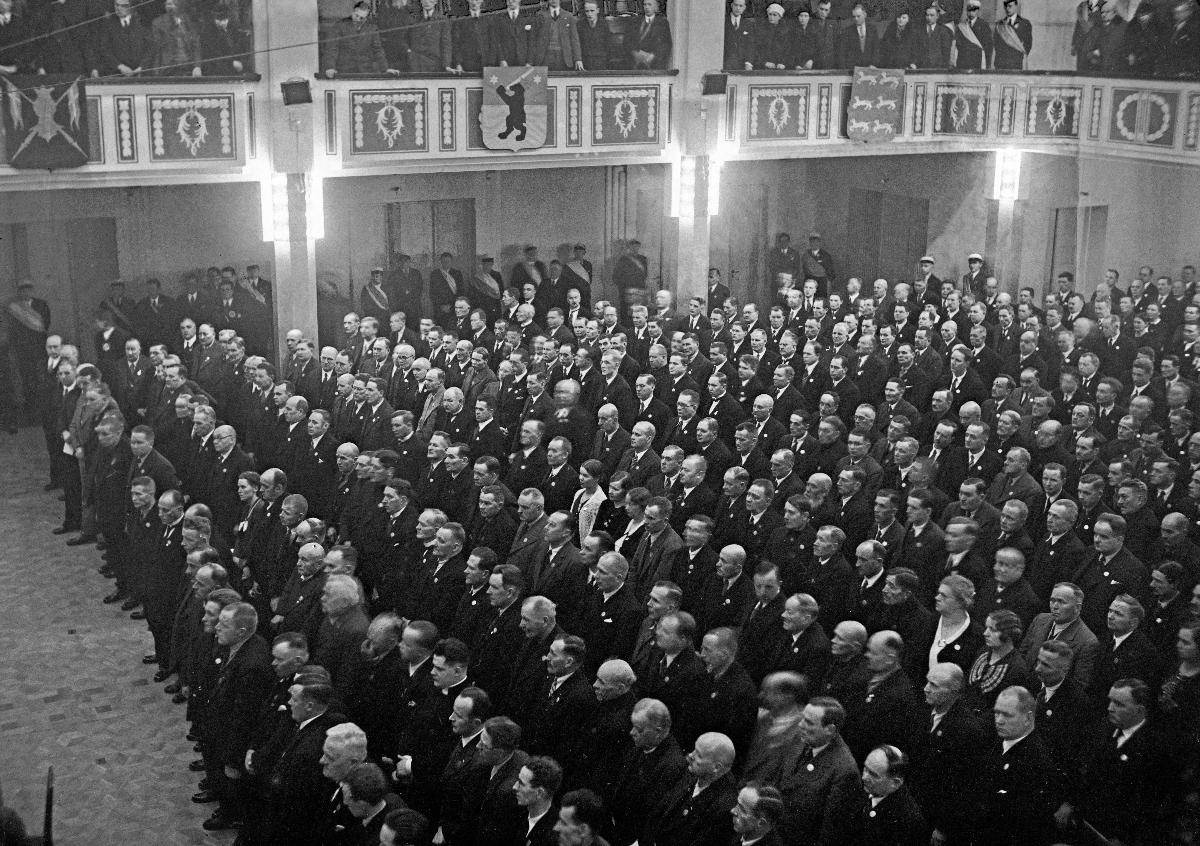
Aitosuomalaisten kansalaiskokous
Äktfinnarnas medborgarmöte; Citizens meeting of the Fennomans
sisällön kuvaus: Aitosuomalaisten kansalaiskokous Heimolan juhlasalissa Helsingissä 2.2.1935. content description: Citizens meeting of the Fennomans in Heimola Banquet Hall in Helsinki 2.2.1935. innehållsbeskrivning: Äktfinnarnas medborgarmöte i Heimolas festsal i Helsingfors 2.2.1935.
Kuvaaja: Sundström, Hugo, kuvaaja
Vuosi: 1935
Paikka: Suomi, Uusimaa, Helsinki
Aiheet: politiikka; kielikysymys; aitosuomalaisuus; kokoukset; suomalaistaminen; HBL; politics; language issue; meetings (arranged events); language question; fennomanism; meetings; politik; språkfrågan; äktfinskhet; möten; möte; medborgarmöte; svenskan; det svenska språket